Computer multitasking

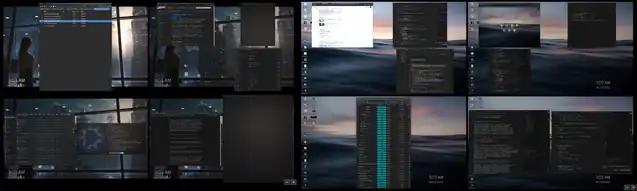
Kubuntu (KDE Plasma 5) four Virtual desktops running multiple programs at the same time

Preemptive multitasking allows the computer system to more reliably guarantee to each process a regular "slice" of operating time. It also allows the system to deal rapidly with important external events like incoming data, which might require the immediate attention of one or another process. Operating systems were developed to take advantage of these hardware capabilities and run multiple processes preemptively. Preemptive multitasking was implemented in the PDP-6 Monitor and Multics in 1964, in OS/360 MFT in 1967, and in Unix in 1969, and was available in some operating systems for computers as small as DEC's PDP-8; it is a core feature of all Unix-like operating systems, such as Linux, Solaris and BSD with its derivatives, as well as modern versions of Windows.